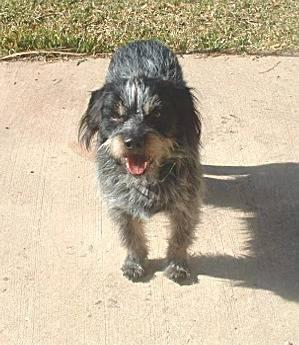
dog